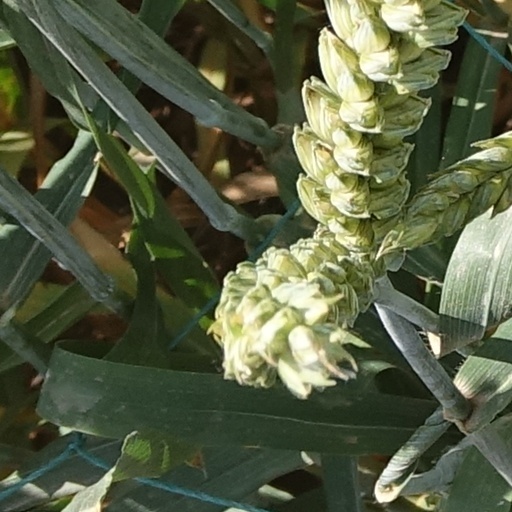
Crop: wheat